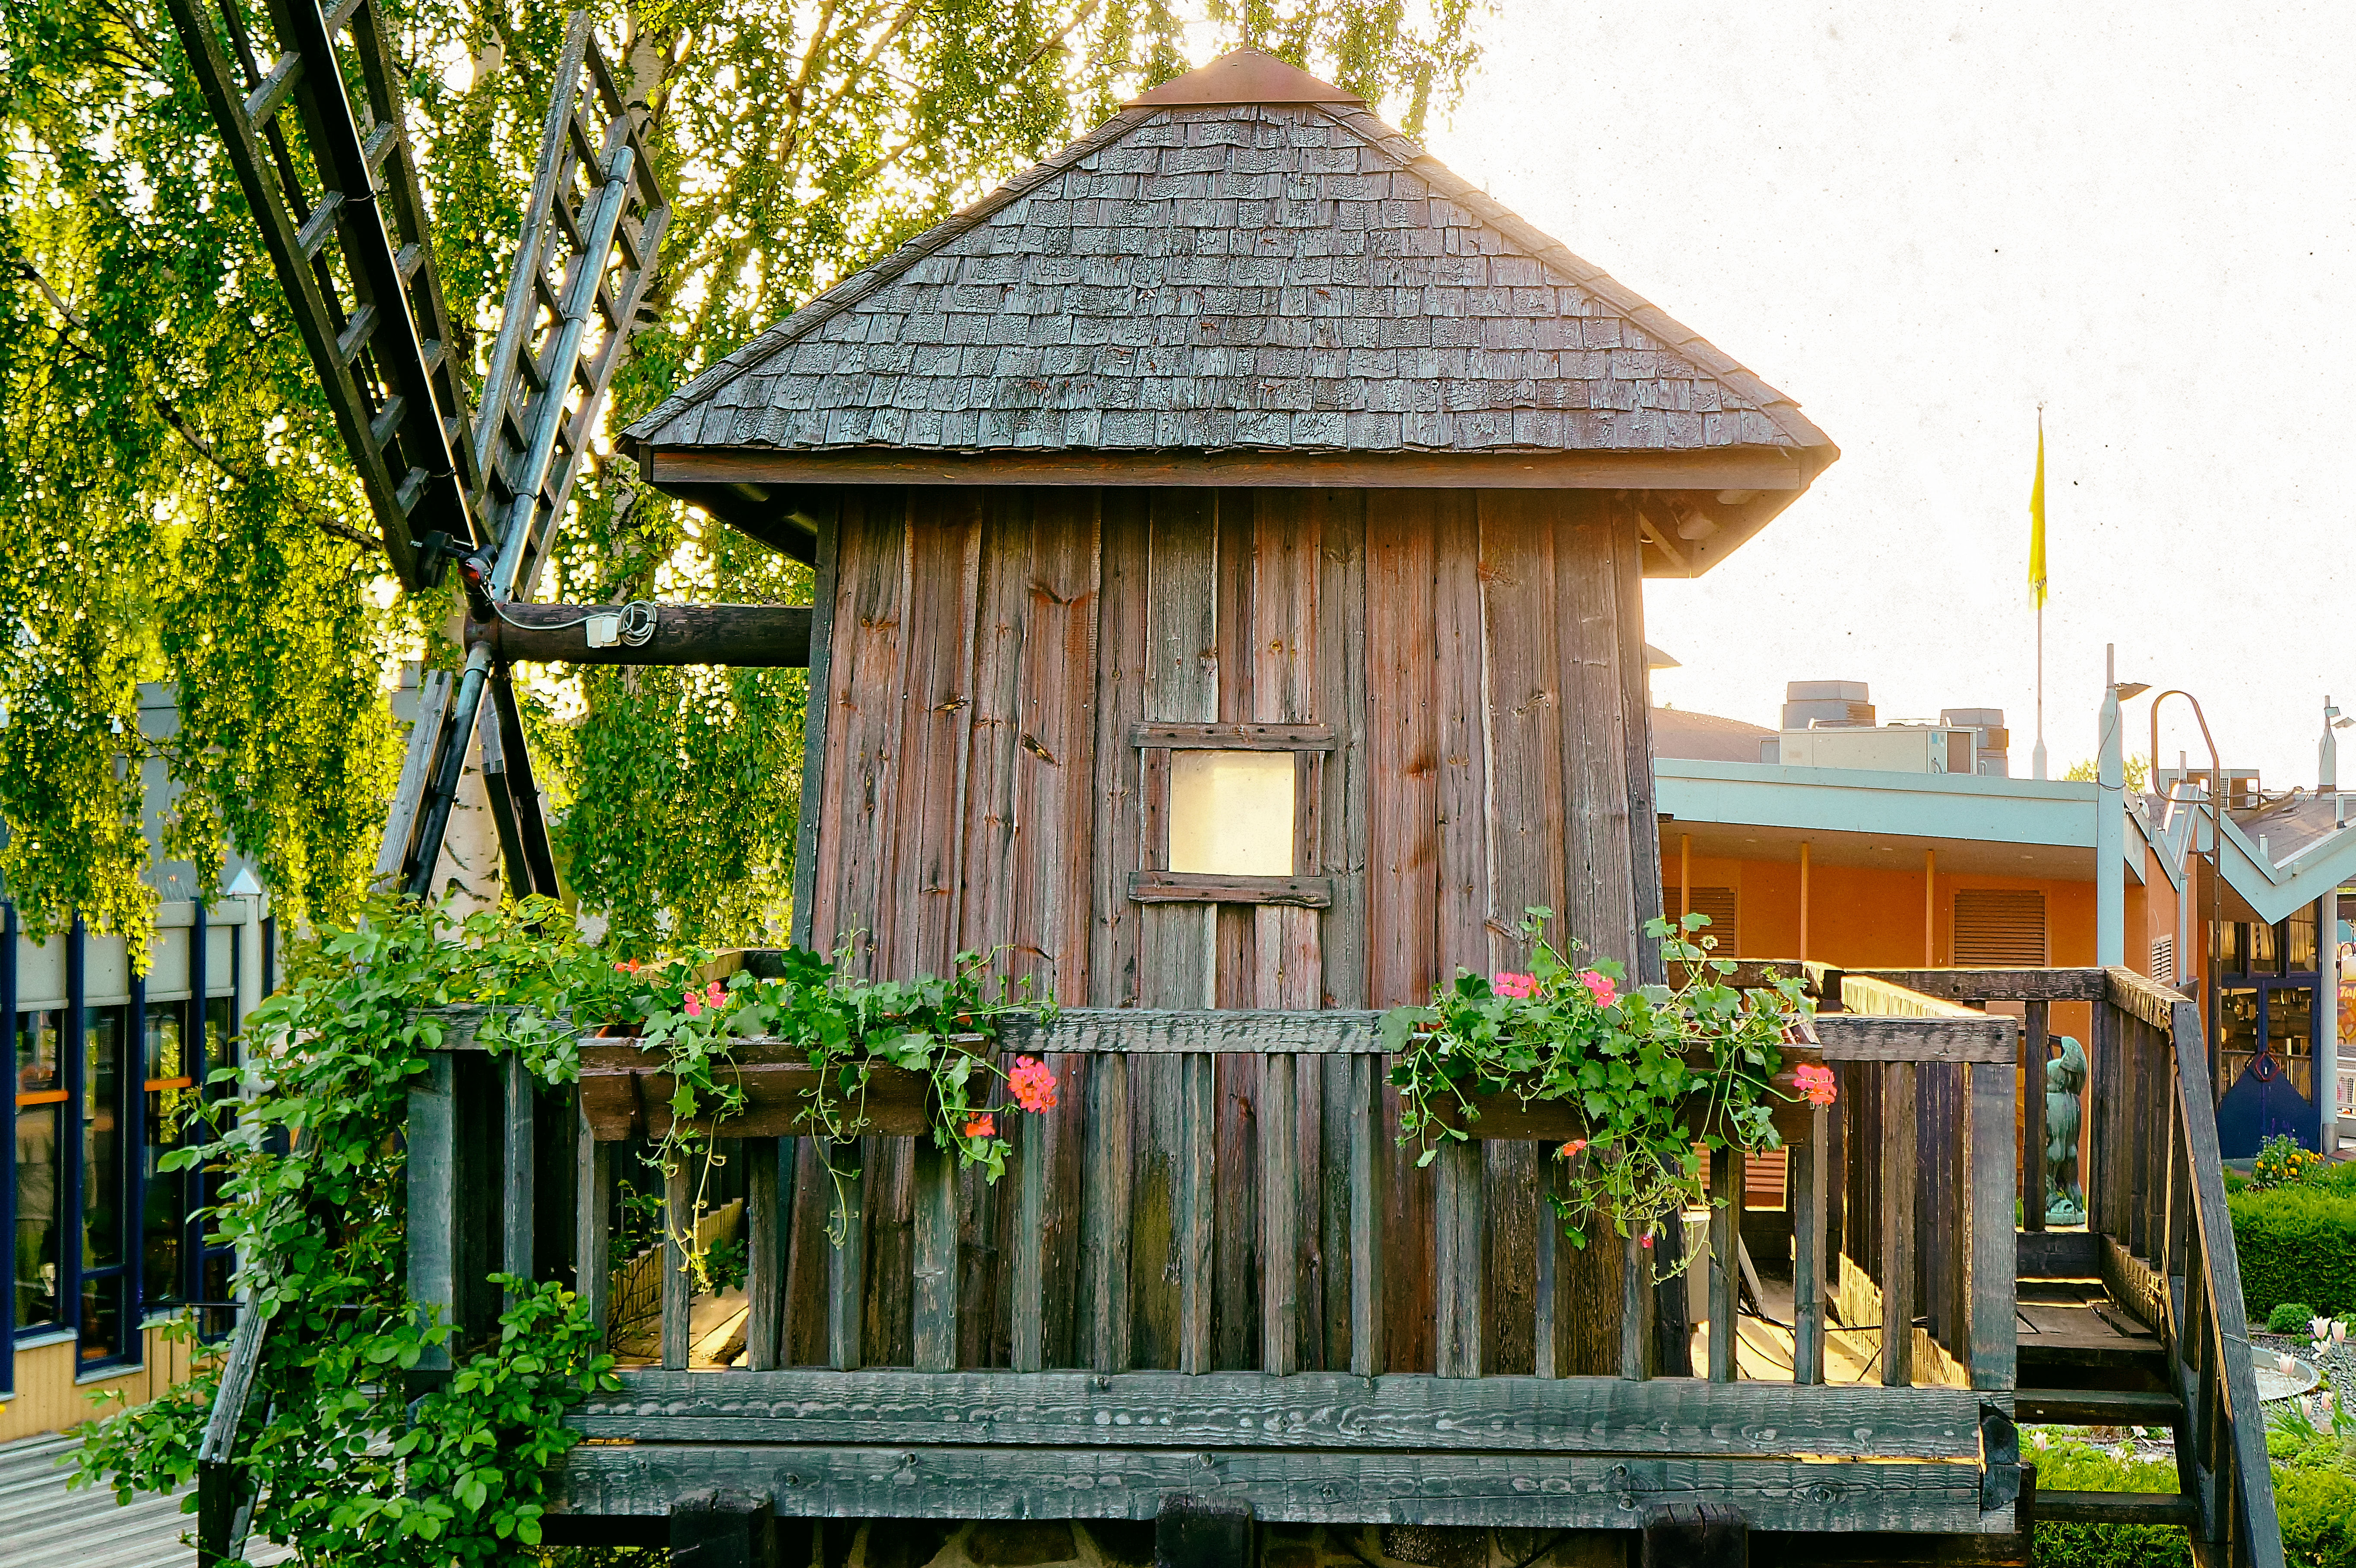
house, windmill, building, home, cottage, park, chapel, place of worship, cool image, temple, shrine, finland, helsinki, estate, amusement, i, linnanm ki, tuulimylly, shinto shrine, outdoor structure